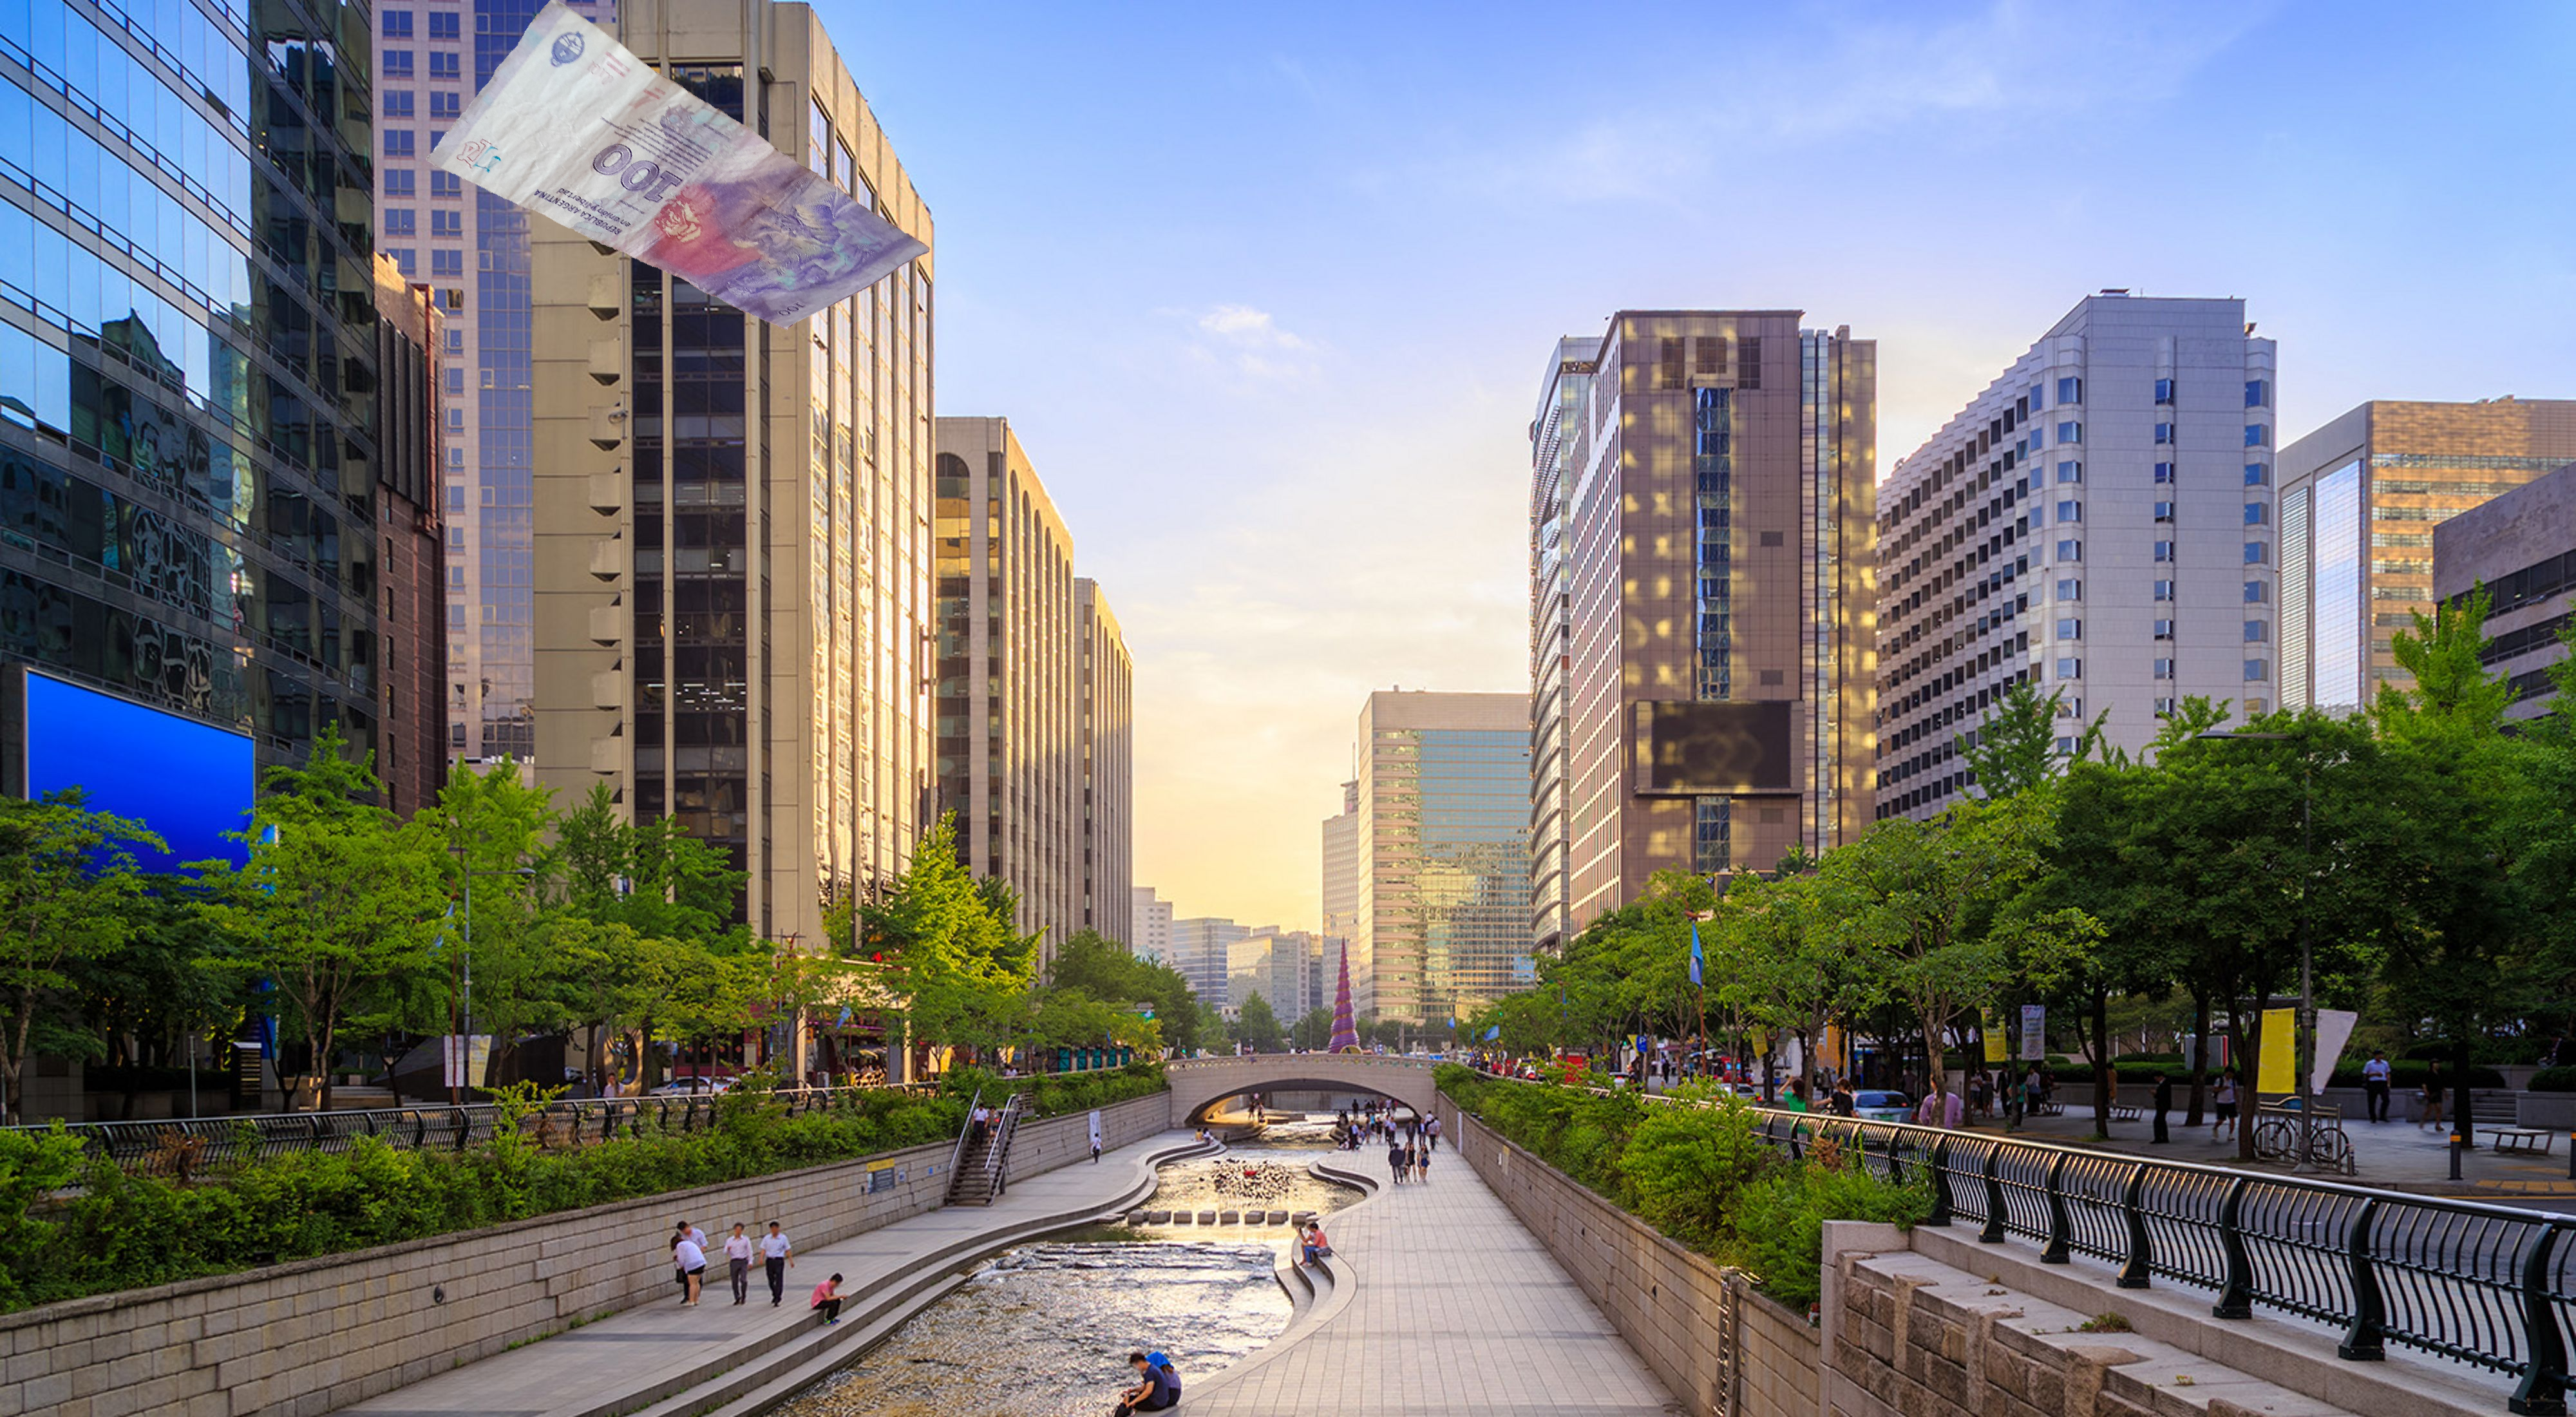
Denominación: 100